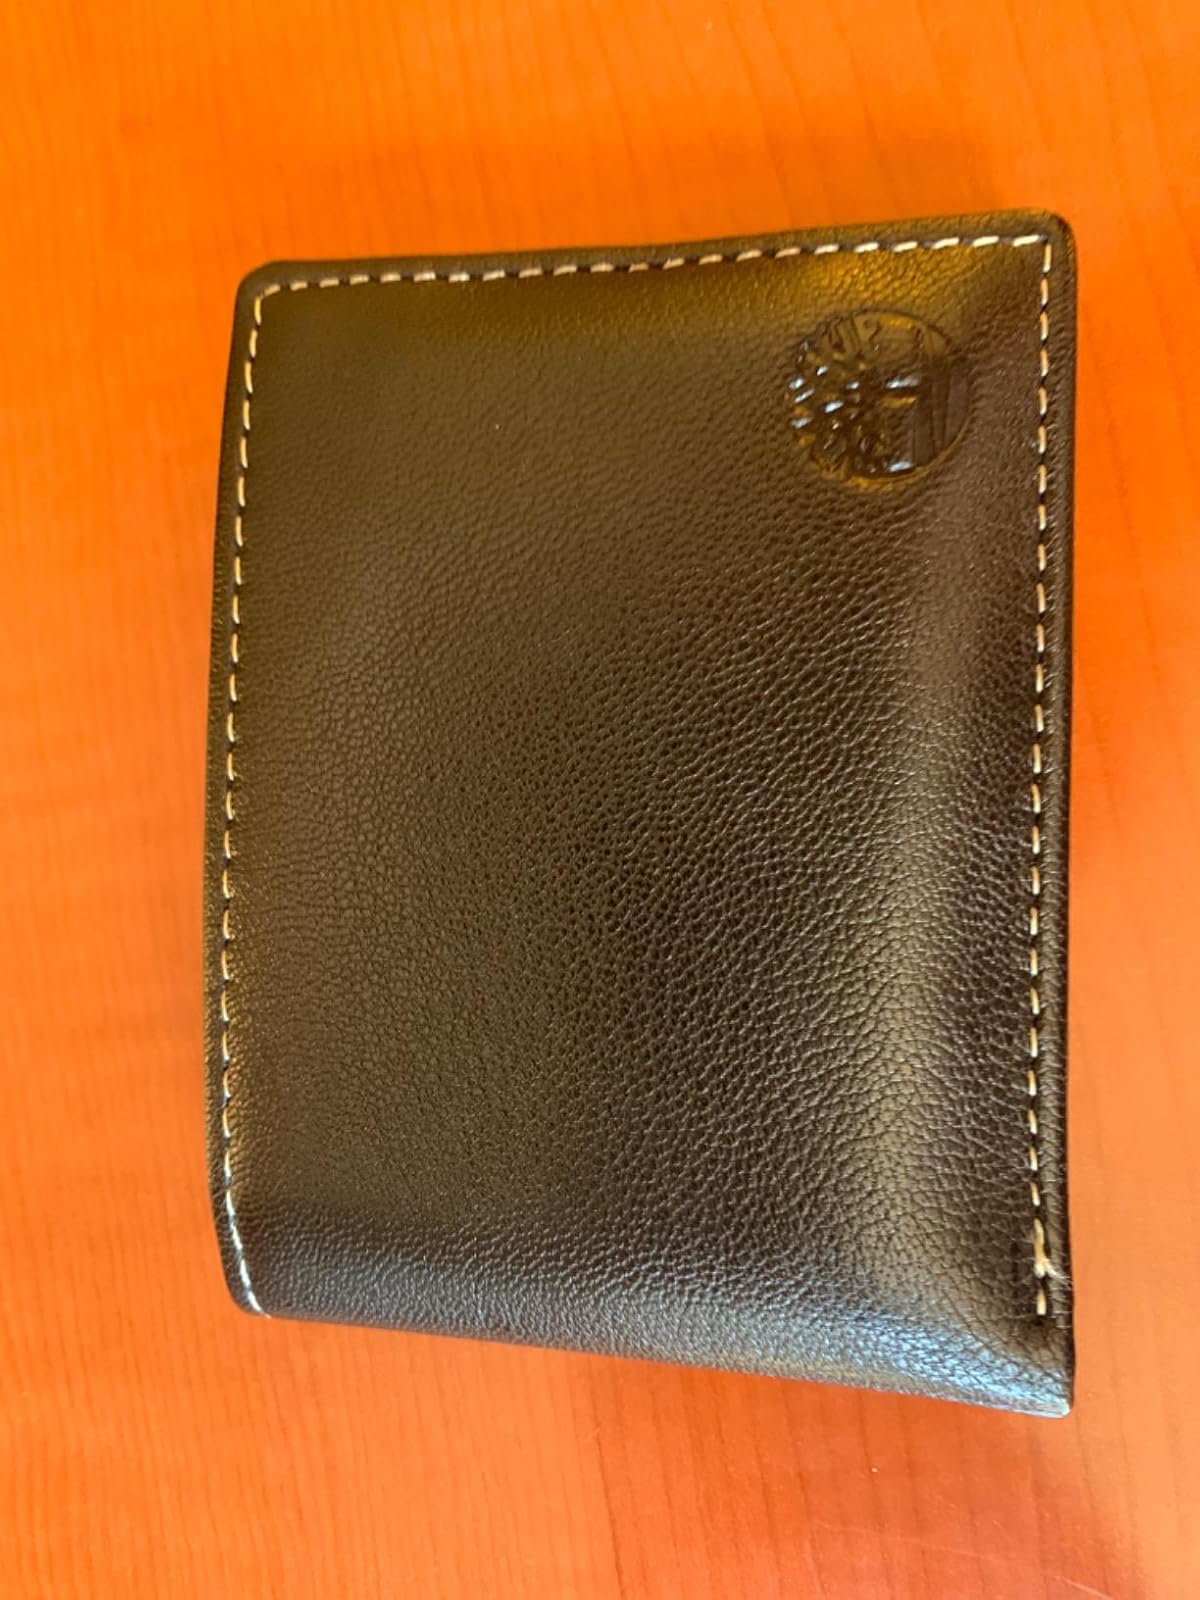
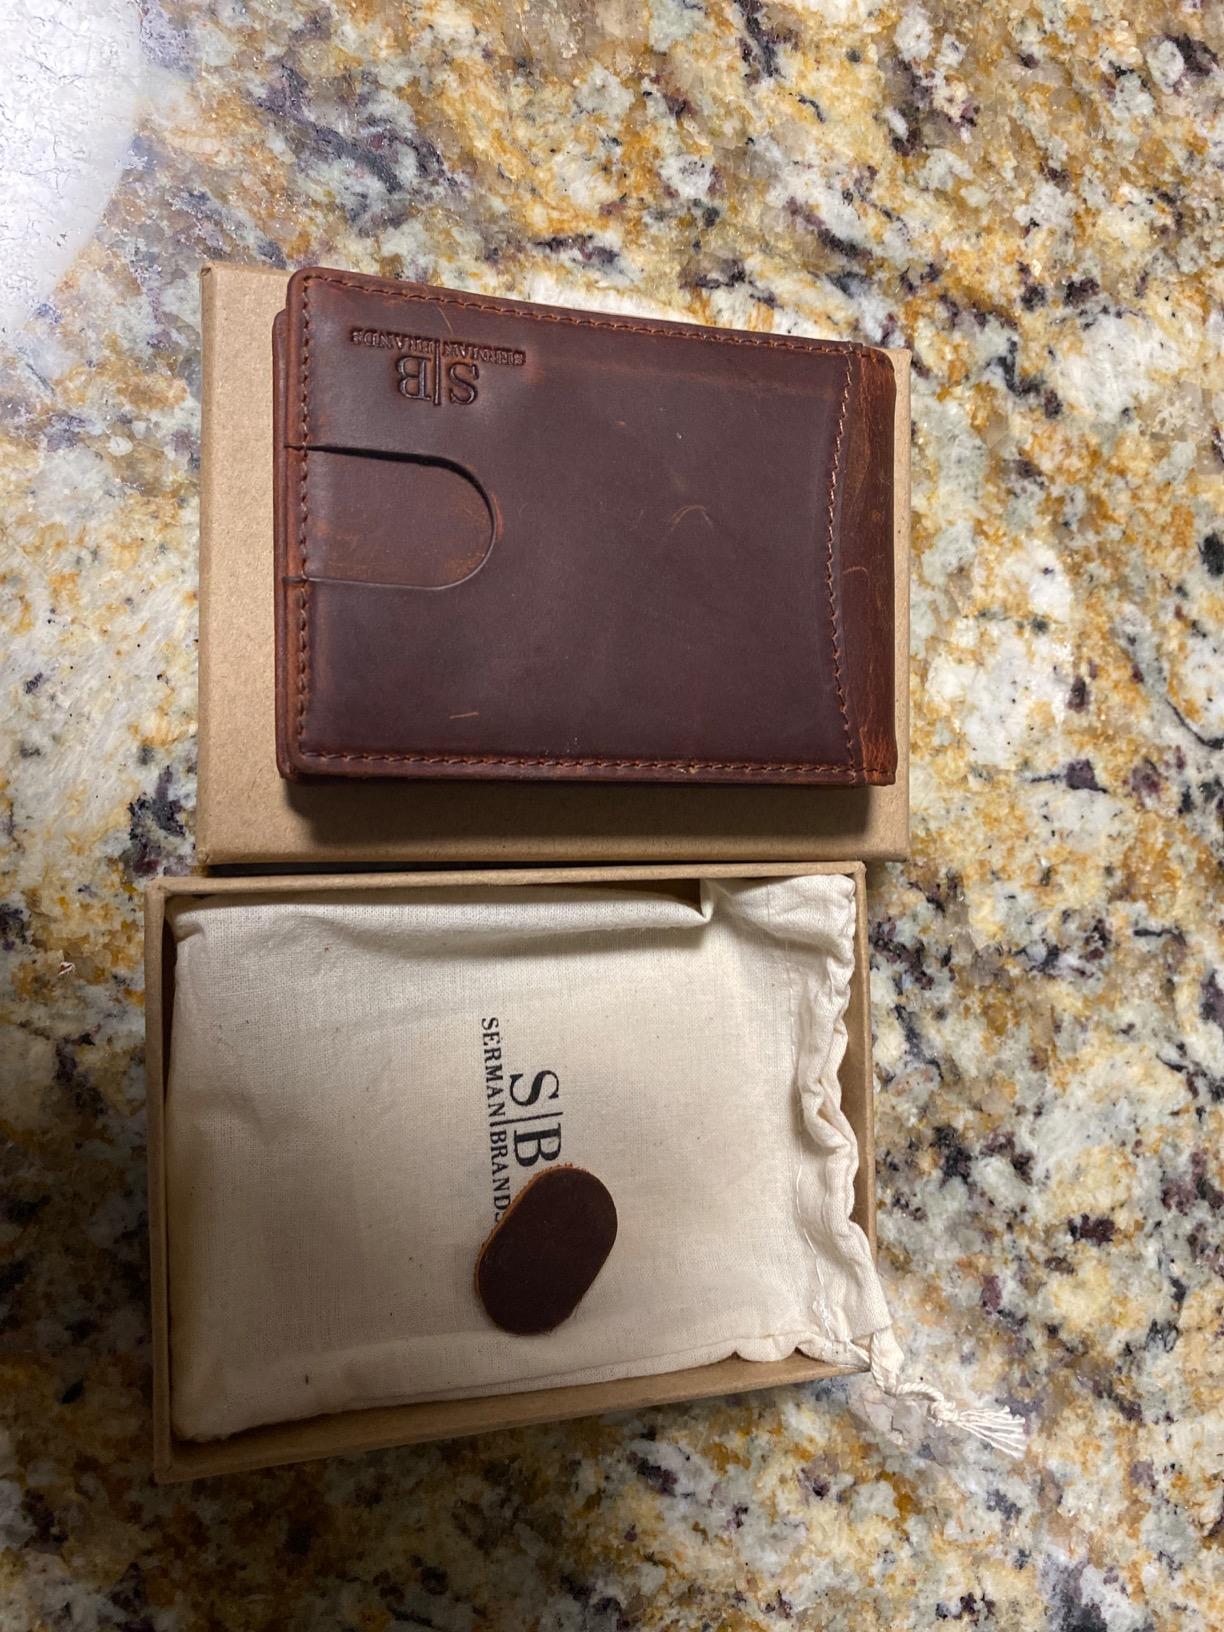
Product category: accessories_wallet
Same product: no